NGC 753

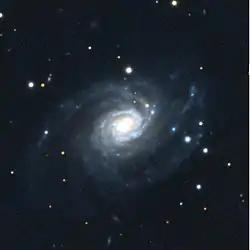
NGC 753 imaged by PanSTARRS

NGC 753 is a spiral galaxy located 220 million light-years away in the constellation Andromeda. The galaxy was discovered by astronomer by Heinrich d'Arrest on September 16, 1865 and is a member of Abell 262.